A Very Glee Christmas

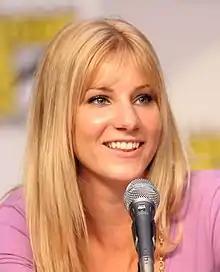
The belief of Brittany (Heather Morris, "pictured") in Santa Claus was called "the linchpin of the hour" by Joel Keller.

The episode received generally positive reviews from critics, most of whom seemed to have judged it on different criteria from their normal because it was a holiday episode. "The Atlantic" Kevin Fallon may have called it "sickly oversweet", but maintained "that's exactly what you want at Christmas". His colleague Patrick Burns wrote, "Holiday episodes tread a dangerous line between sweet and saccharine, but this episode splits the difference perfectly." The title of the article they wrote with Meghan Brown, ""Glee" Does Christmas: Cheesy but Charming", found echoes in other reviews: both Amy Reiter of the "Los Angeles Times" and Anthony Benigno of the "Daily News" also thought the episode was quite cheesy, but Benigno characterized it as "the good kind of cheese; the kind you'll eat for antipasti before grandma and grandpa bring out the roast beef on Christmas dinner", and Reiter's bottom line was that it "may not have been the most wonderful episode of the year, but it did feature moments that twinkled and shined like the lovingly trimmed family tree." "Time" James Poniewozik was less enthusiastic when he noted that "Glee" delivered an episode "that touched on all the requisite holiday bases but that felt perfunctory", and added that it was "generally ho-ho-hum". Robert Canning of "IGN" gave it a "great" 8 out of 10, but stated that "the episode as a whole was lacking just a bit to turn it into an absolute classic", and "The A.V. Club" Emily VanDerWerff gave the episode a "B−" and wrote, "I guess I'd say that I thought the episode worked moment-to-moment, without working as an overall narrative", but also stated that it was "positively filled with stupid moments".